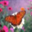
Label: butterfly